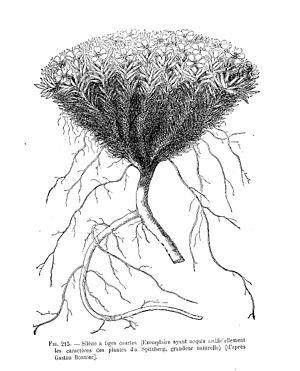
Silene acaulis (dessin)
Une plante en coussin, ou plante en coussinet, est une plante au port compact, à faible croissance, formant une masse en « coussin » hémisphérique plus ou moins bombé ou en tapis étalé sur le sol, qui se rencontre dans des environnement marqués par le vent et la sécheresse, qu'il s'agisse de sécheresse réelle, dans les climats arides des zones désertiques ou semi-désertiques, ou de sécheresse physiologique induite par le manque d'eau, dû notamment au gel ou au vent, dans les zones alpines ou arctiques. Il s'agit le plus souvent de plantes vivaces, ligneuses ou herbacées, aux feuilles persistantes de petite taille, et dotées d'un système racinaire allorhize comprenant à la fois une racine pivotante relativement grande et profonde et de nombreuses racines adventives fines et courtes. Ces plantes ont une physiologie adaptée pour ralentir la croissance dans un environnement pauvre en nutriments, et un cycle de reproduction adapté et retardé.